Raghunath Rao

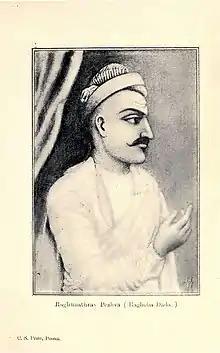
Posthumous portrait of Raghunathrao

Raghunathrao Bhat, also known as "Raghoba", "Raghoba Dada" and "Ragho Bharari," was the younger brother of Nanasaheb Peshwa. His father was Peshwa Bajirao I & mother was Kashibai. Raghunathrao was born in Mahuli near Satara on 8 December 1734. Much of his childhood was spent in Satara. A small time after his birth, his step-mother, Mastani gave birth to his brother, Krishna Rao, also named Shamsher Bahadur I.